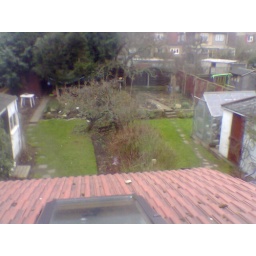
Face in the apple tree